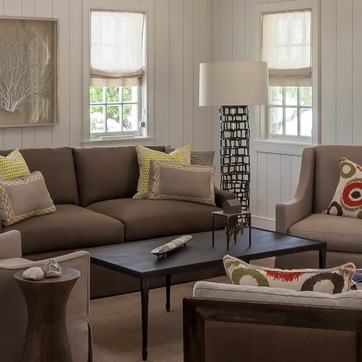
Material: fabric